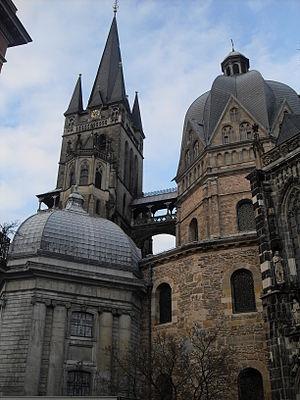
Cathédrale d'Aix-la-Chapelle Aix-la-Chapelle (Aachen) Allemagne